Neo-Assyrian Empire

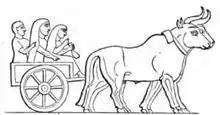
Line-drawing of a Neo-Assyrian relief depicting a family of deportees leaving a captured Babylonian city in an ox-cart

One of the growing problems in Ashurbanipal's early reign were disagreements between Ashurbanipal and his older brother Shamash-shum-ukin. While Esarhaddon's documents suggest that Shamash-shum-ukin was intended to inherit all of Babylonia, it appears that he only controlled the immediate vicinity of Babylon itself since numerous other Babylonian cities apparently ignored him and considered Ashurbanipal to be their king. Over time, it seems that Shamash-shum-ukin grew to resent his brother's overbearing control and in 652 BC, with the aid of several Elamite kings, he revolted. The war ended disastrously for Shamash-shum-ukin; in 648 BC, Ashurbanipal captured Babylon after a long siege and devastated the city. Shamash-shum-ukin might have died by setting himself on fire in his palace. Ashurbanipal replaced him as king of Babylon with the puppet ruler Kandalanu and then marched on Elam. The Elamite capital of Susa was captured and devastated and large numbers of Elamite prisoners were brought to Nineveh, tortured and humiliated. Ashurbanipal chose to not annex and integrate Elam into the Neo-Assyrian Empire, instead leaving it open and undefended. In the following decades, the Persians would migrate into the region and rebuild the ruined Elamite strongholds for their own use.